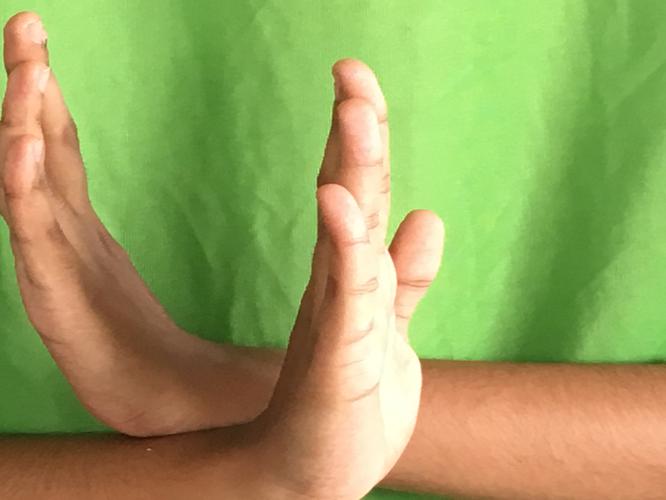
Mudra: Swastikam
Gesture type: double_hand